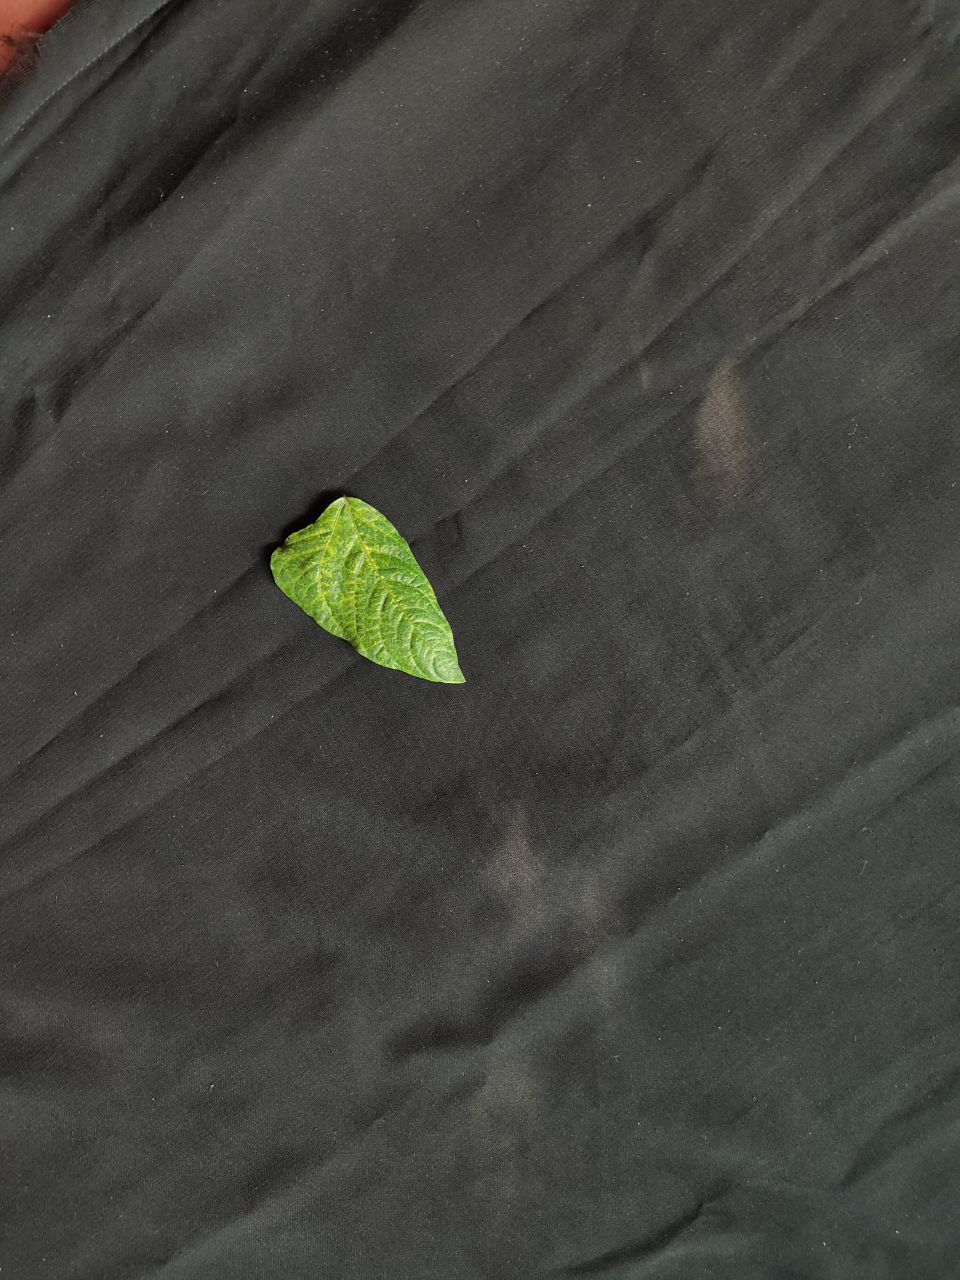
Crop: cowpea
Leaf condition: Mosaic Virus